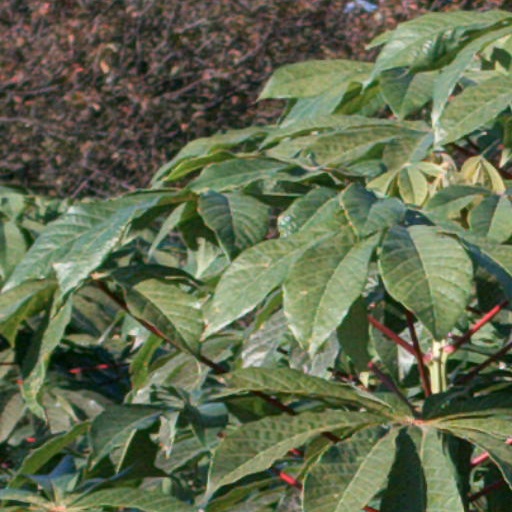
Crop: cassava